Frankenstein's Army

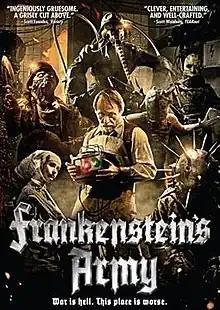
North American DVD cover

Frankenstein's Army is a 2013 found footage horror film directed by Richard Raaphorst, written by Chris W. Mitchell and Miguel Tejada-Flores, and starring Karel Roden, Joshua Sasse, Luke Newberry, Alexander Mercury, Robert Gwilym, Andrei Zayats, Mark Stevenson and Hon Ping Tang. An international co-production of the United States, the Czech Republic, and the Netherlands, the film is set on the Eastern Front of World War II, as seen from the point of view of a Red Army team. In the film, Soviet troops invading Germany encounter undead mechanical soldiers created by a mad scientist descended from Victor Frankenstein.